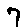
Label: 7